Saltwater sandals

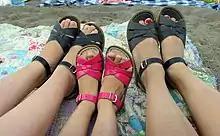
Saltwater sandals being worn

Saltwater sandals are a popular type of footwear sold mainly in western and southern markets of the United States. Saltwater sandals are made of specially treated natural leathers are distinguished by their interlink strap design with an adjustable buckle strap around the ankle.